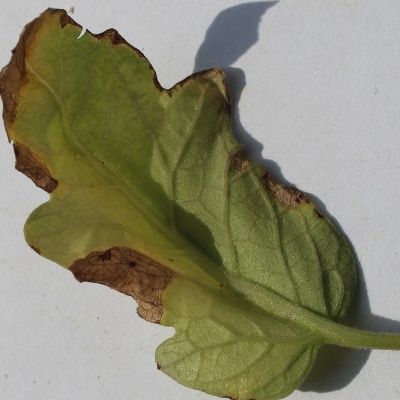
Crop: Tomato
Condition: leaf blight